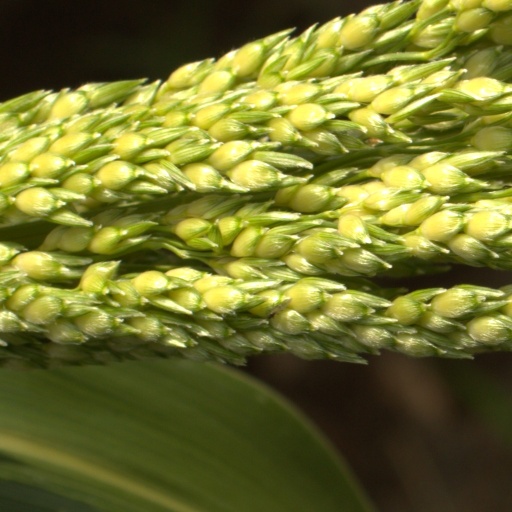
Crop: sorghum